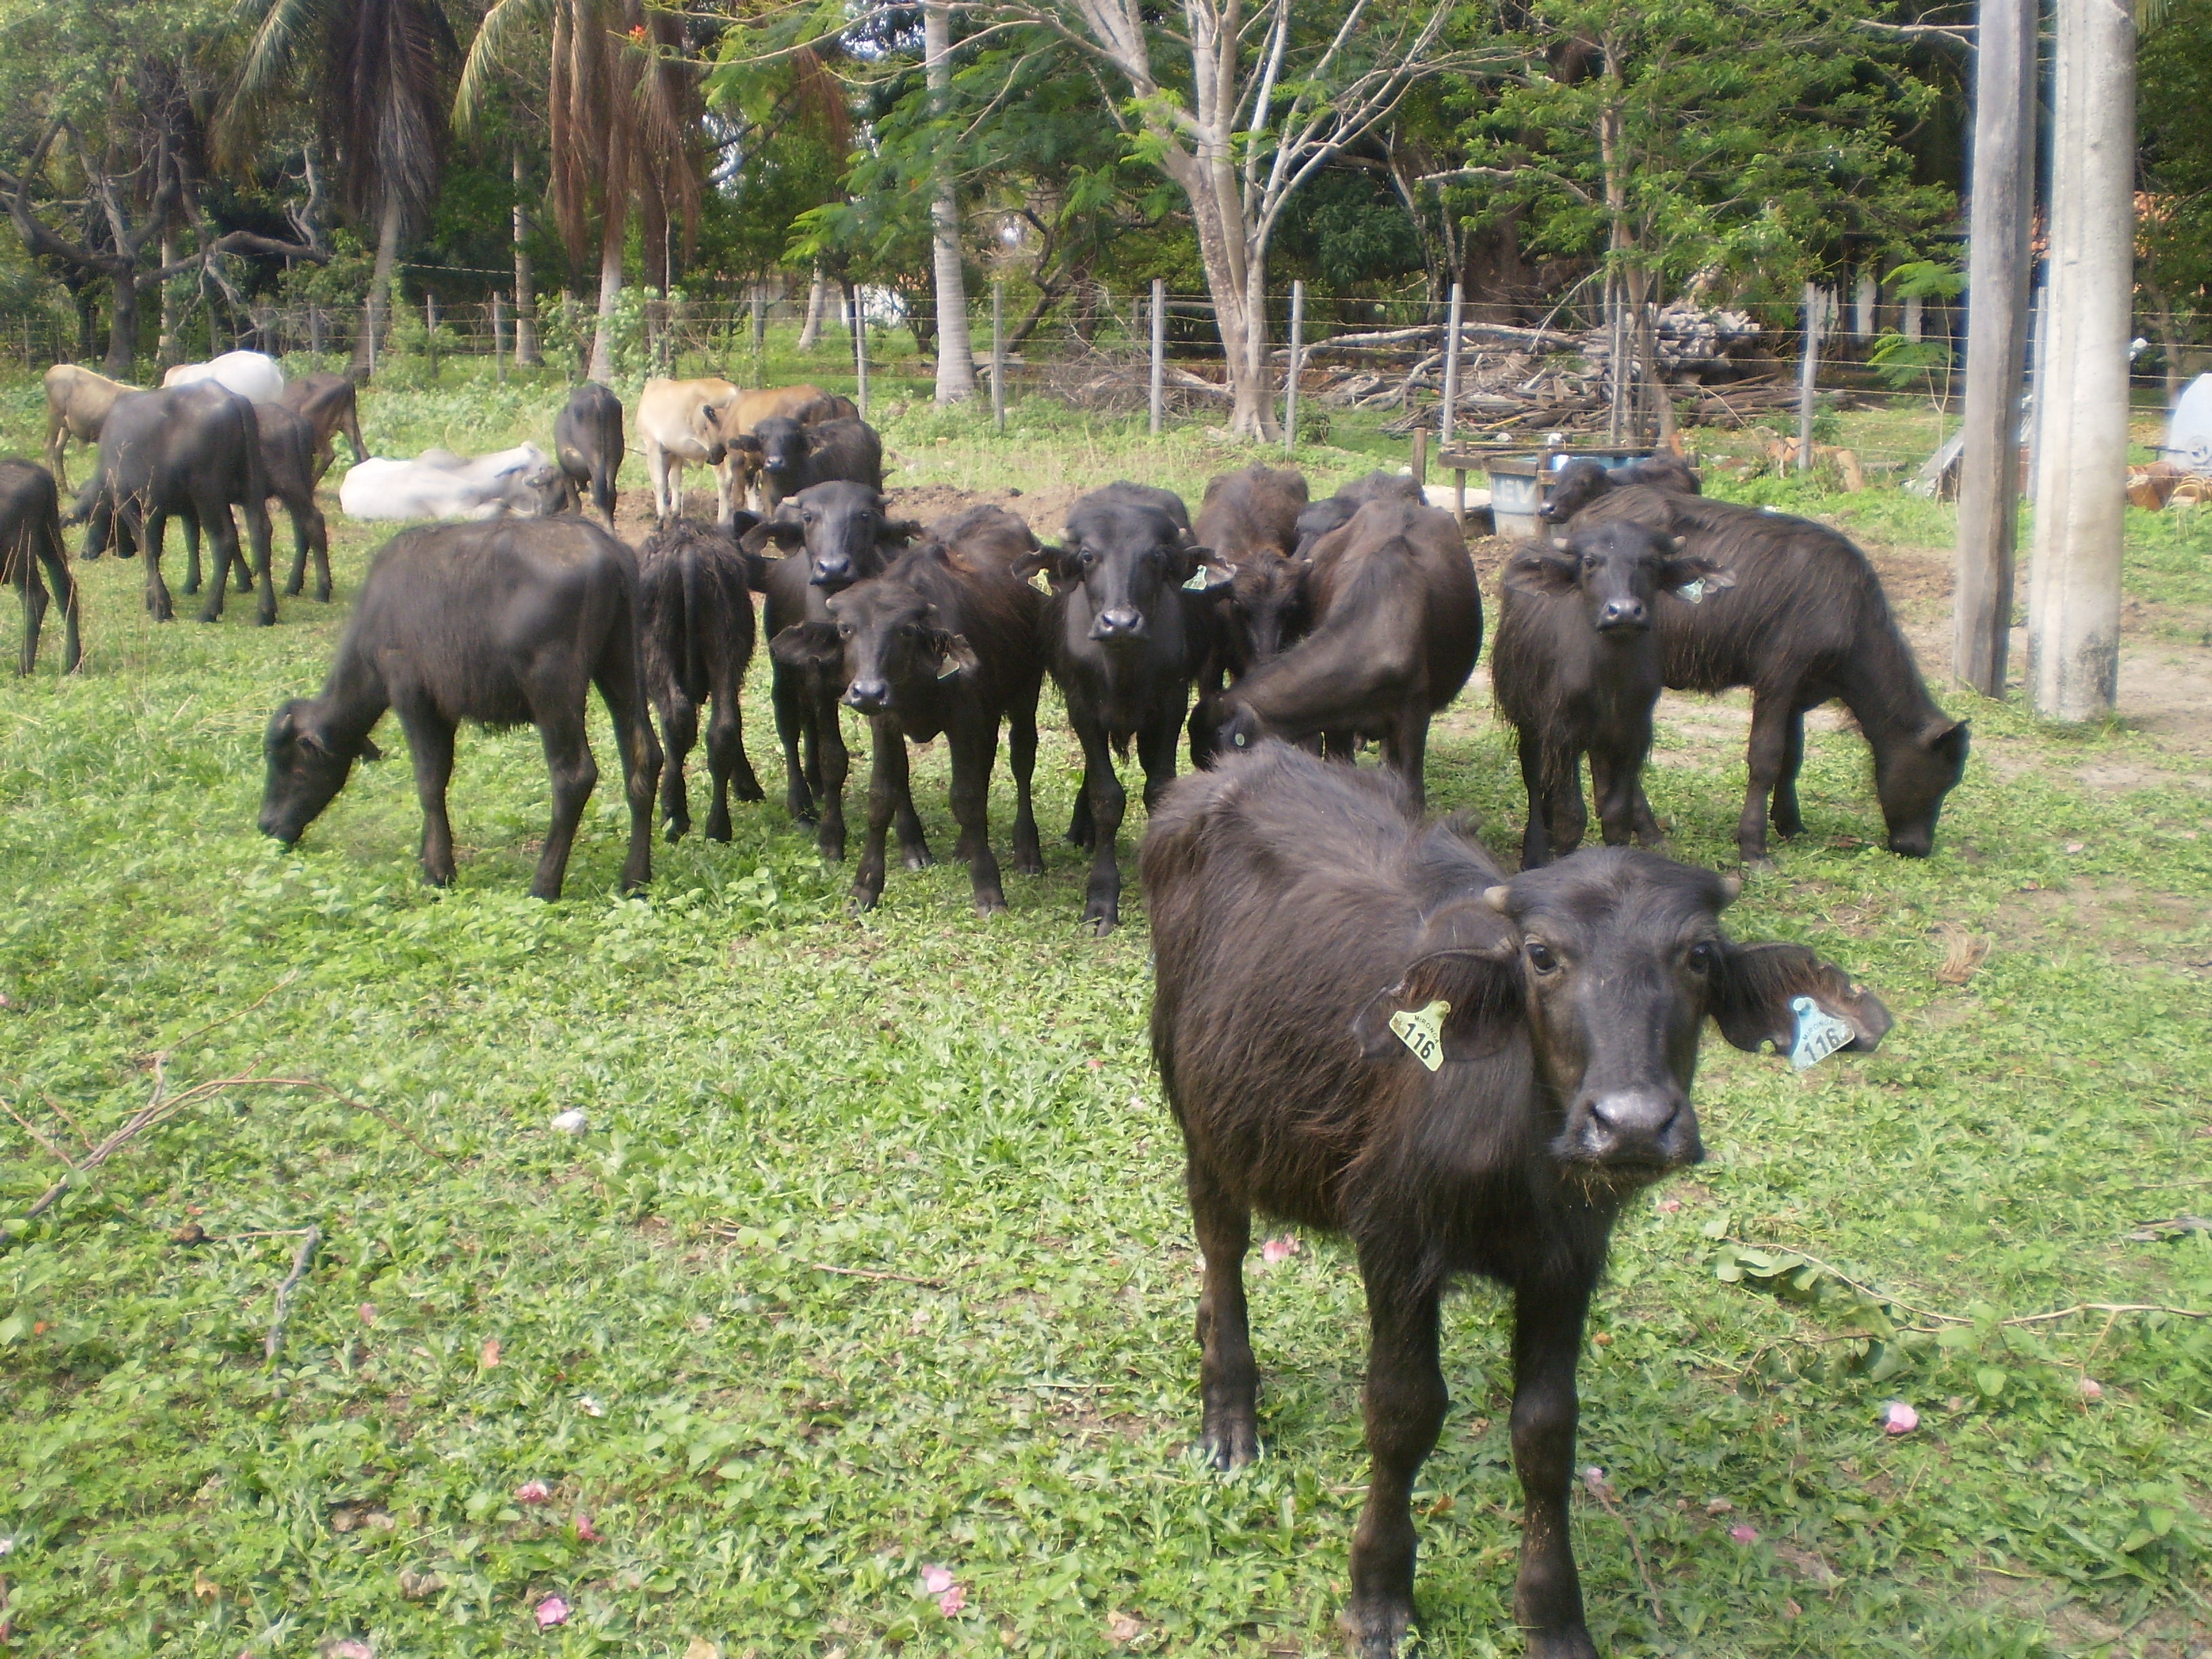
herd, pasture, grazing, mammal, fauna, vertebrate, bison, buffalo, para, water buffalo, cattle like mammal, marajoara